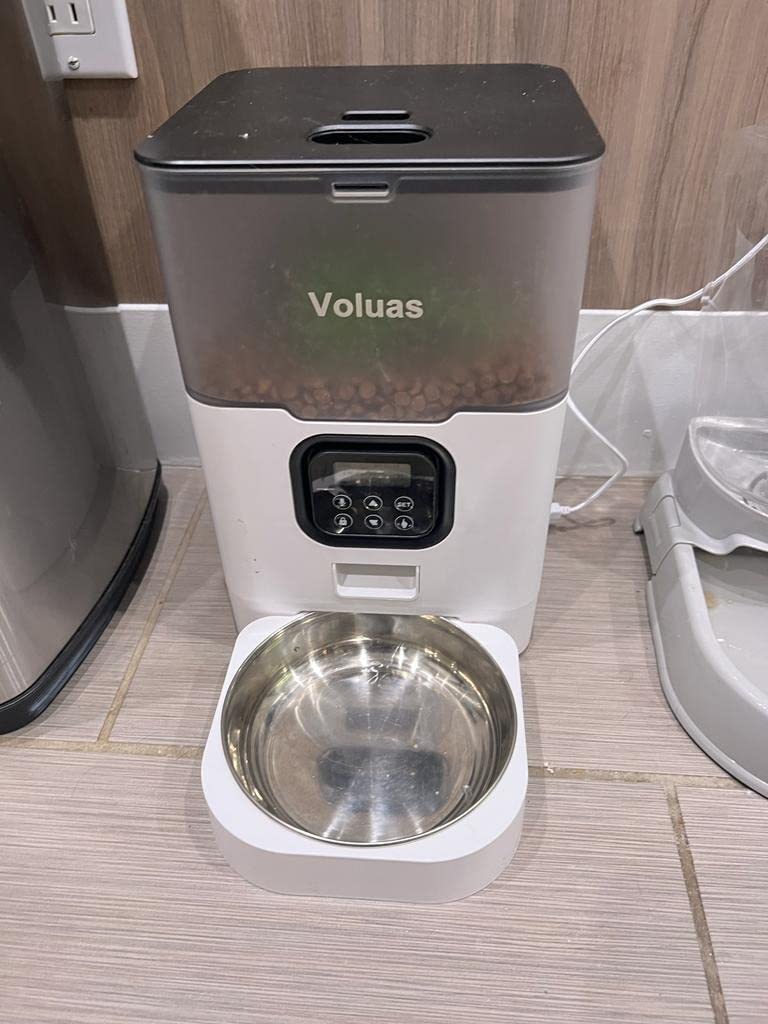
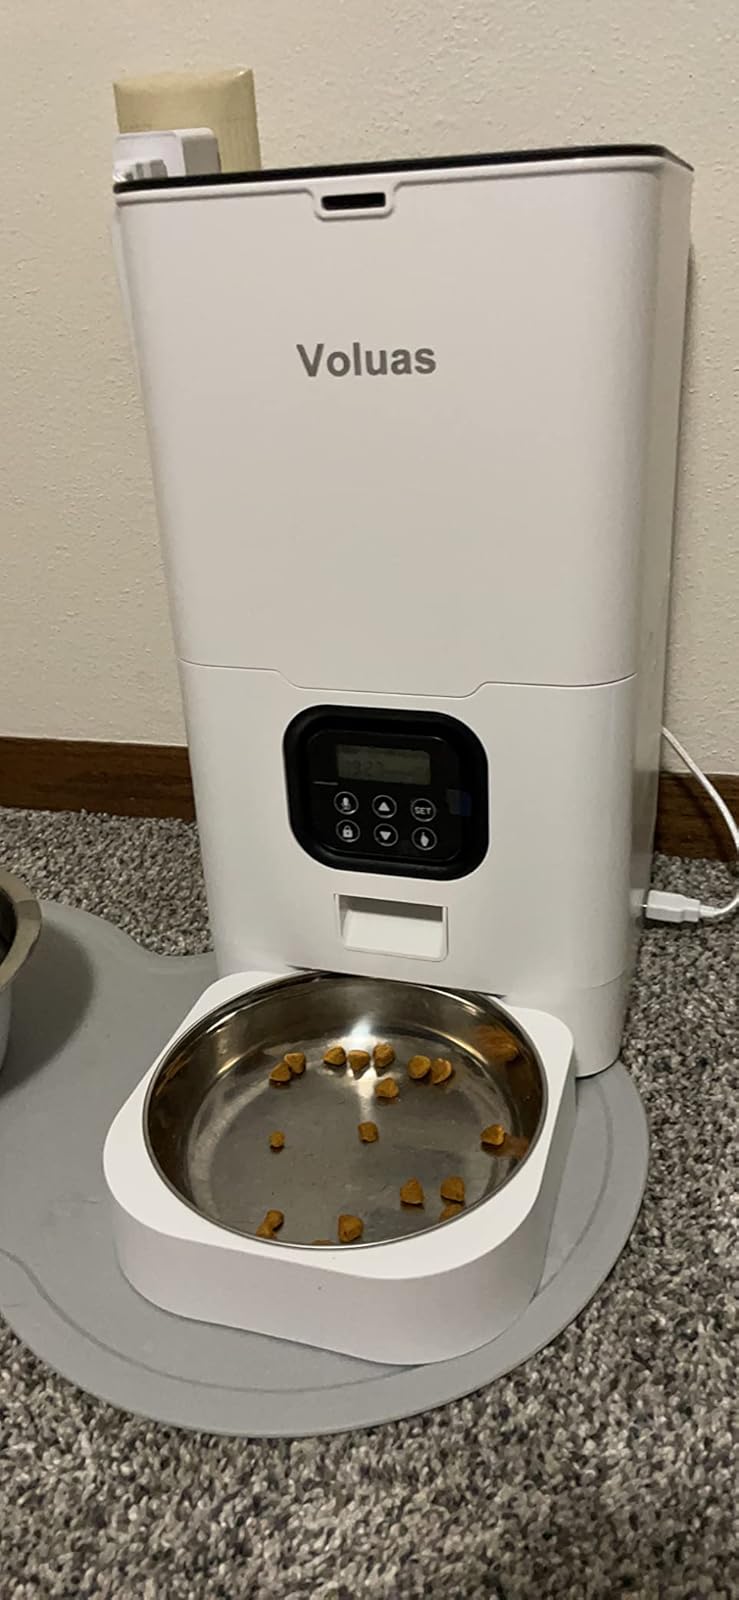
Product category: items_feeder
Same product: no